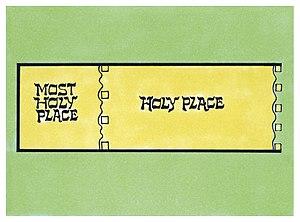
Illustration biblique du livre de la Exode chapitre 27 עברית: 27 האיור המקראי של change me! פרק हिन्दी: {{{hi}}} अध्याय change me! की पुस्तक की बाइबिल चित्रण Bahasa Indonesia: Ilustrasi Alkitab dari Kitab Keluaran pasal 27 Italiano: Illustrazione biblica del libro della change me! Capitolo 27 日本語: change me!27章の本の聖書の実例 Jawa: Ilustrasi Alkitab saking Kitab Pangentasan pasal 27 한국어: change me! 27 장 장부의 성경 그림 Bahasa Melayu: Ilustrasi Alkitab dari Kitab Keluaran pasal 27